Lesbian pulp fiction

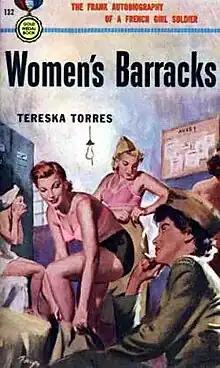
Cover of "Women's Barracks" (1950) by Tereska Torrès

The first paperback to address a lesbian relationship was published as early as 1950 with "Women's Barracks" by Tereska Torrès, published by Gold Medal Books. The story was a fictionalized account of Torres' experiences in the Free French Forces in London during World War II. "Women's Barracks" sold 4 million copies and was selected in 1952 to become an example of how paperback books were promoting moral degeneracy by the House Select Committee on Current Pornographic Materials. The Committee concluded their investigation with a report that required publishers to conform to certain moral standards in the content and publicizing of their books, or else face fines or imprisonment. As a result, authors were forced to limit their stories to fit these requirements. However, as the decade went on, publishers became bolder in printing material that might be judged as immoral.